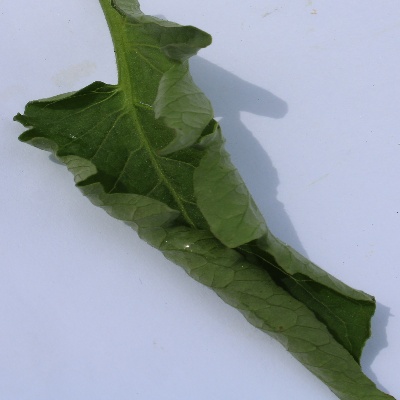
Crop: Tomato
Condition: leaf curl